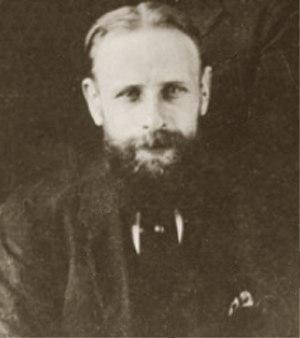
Pierre Broodcoorens, né dans la commune bruxelloise de Saint-Josse-ten-Noode le 19 janvier 1885 et mort à La Hulpe le 11 août 1924, est un poète, dramaturge et romancier belge.